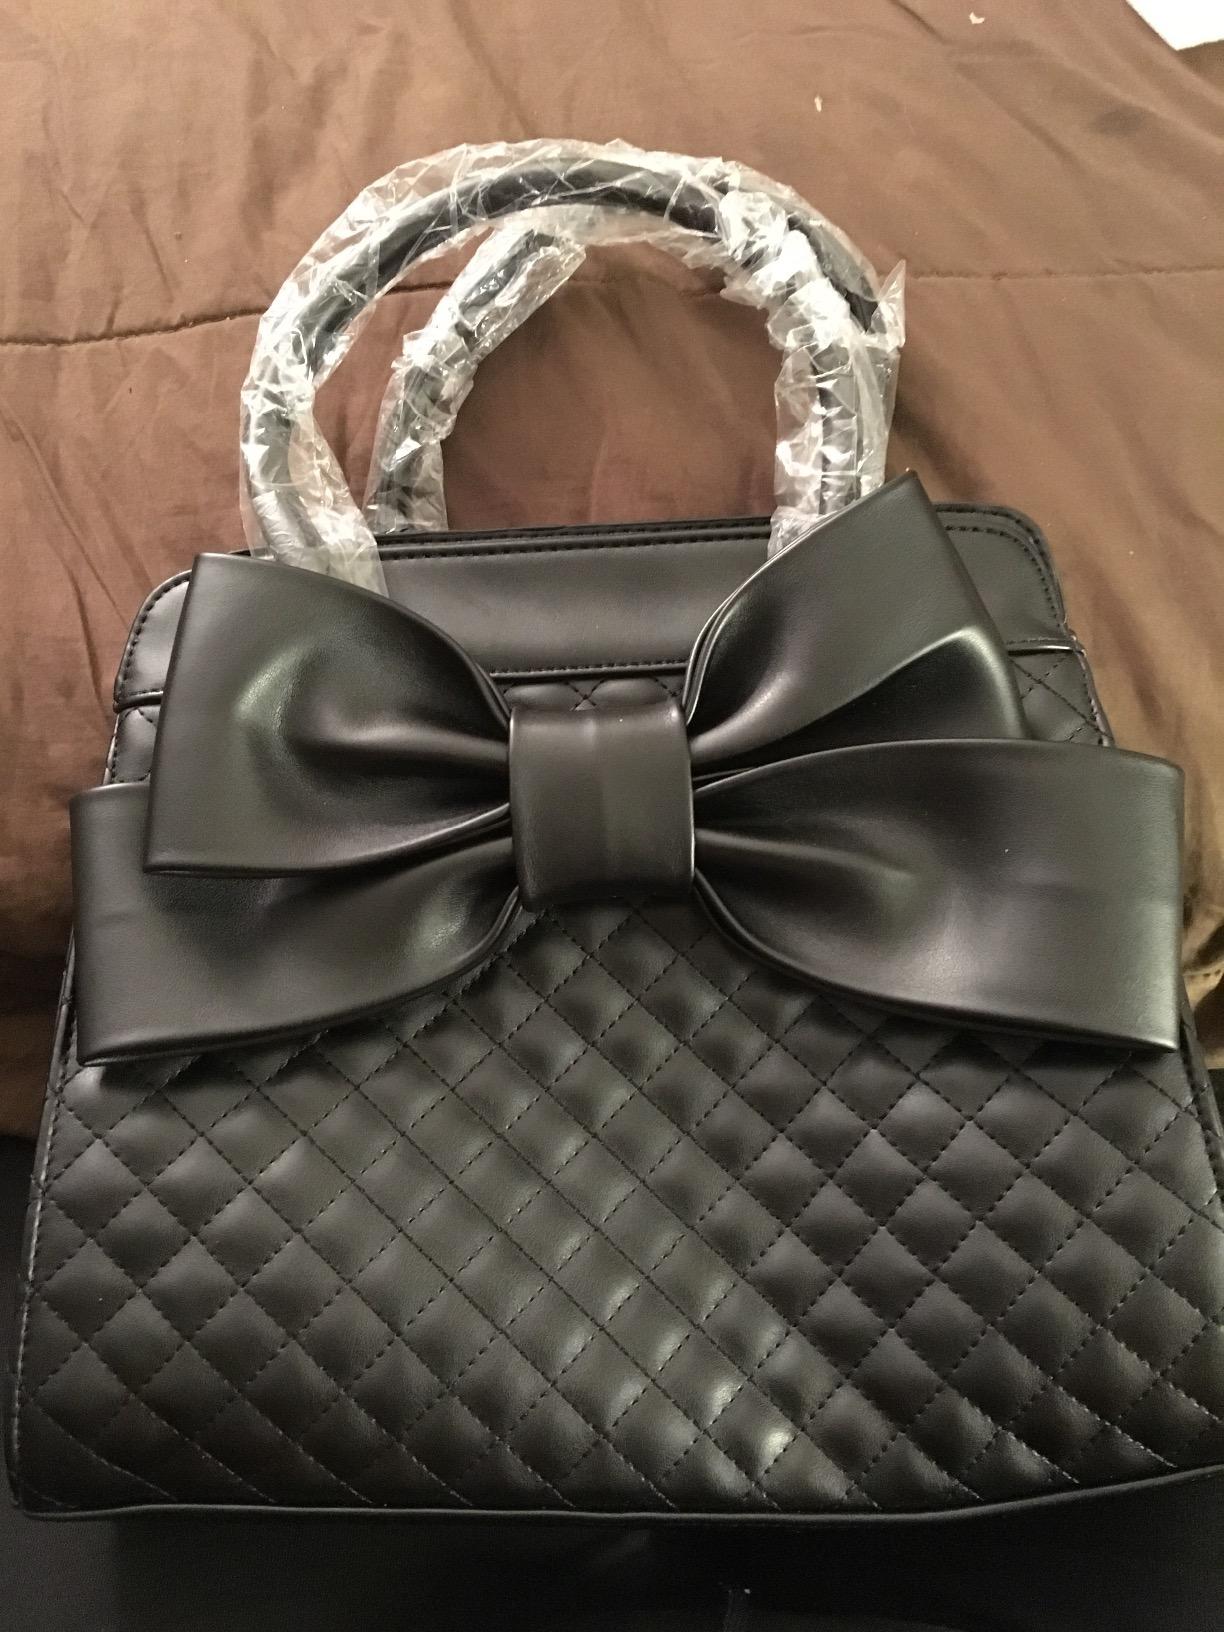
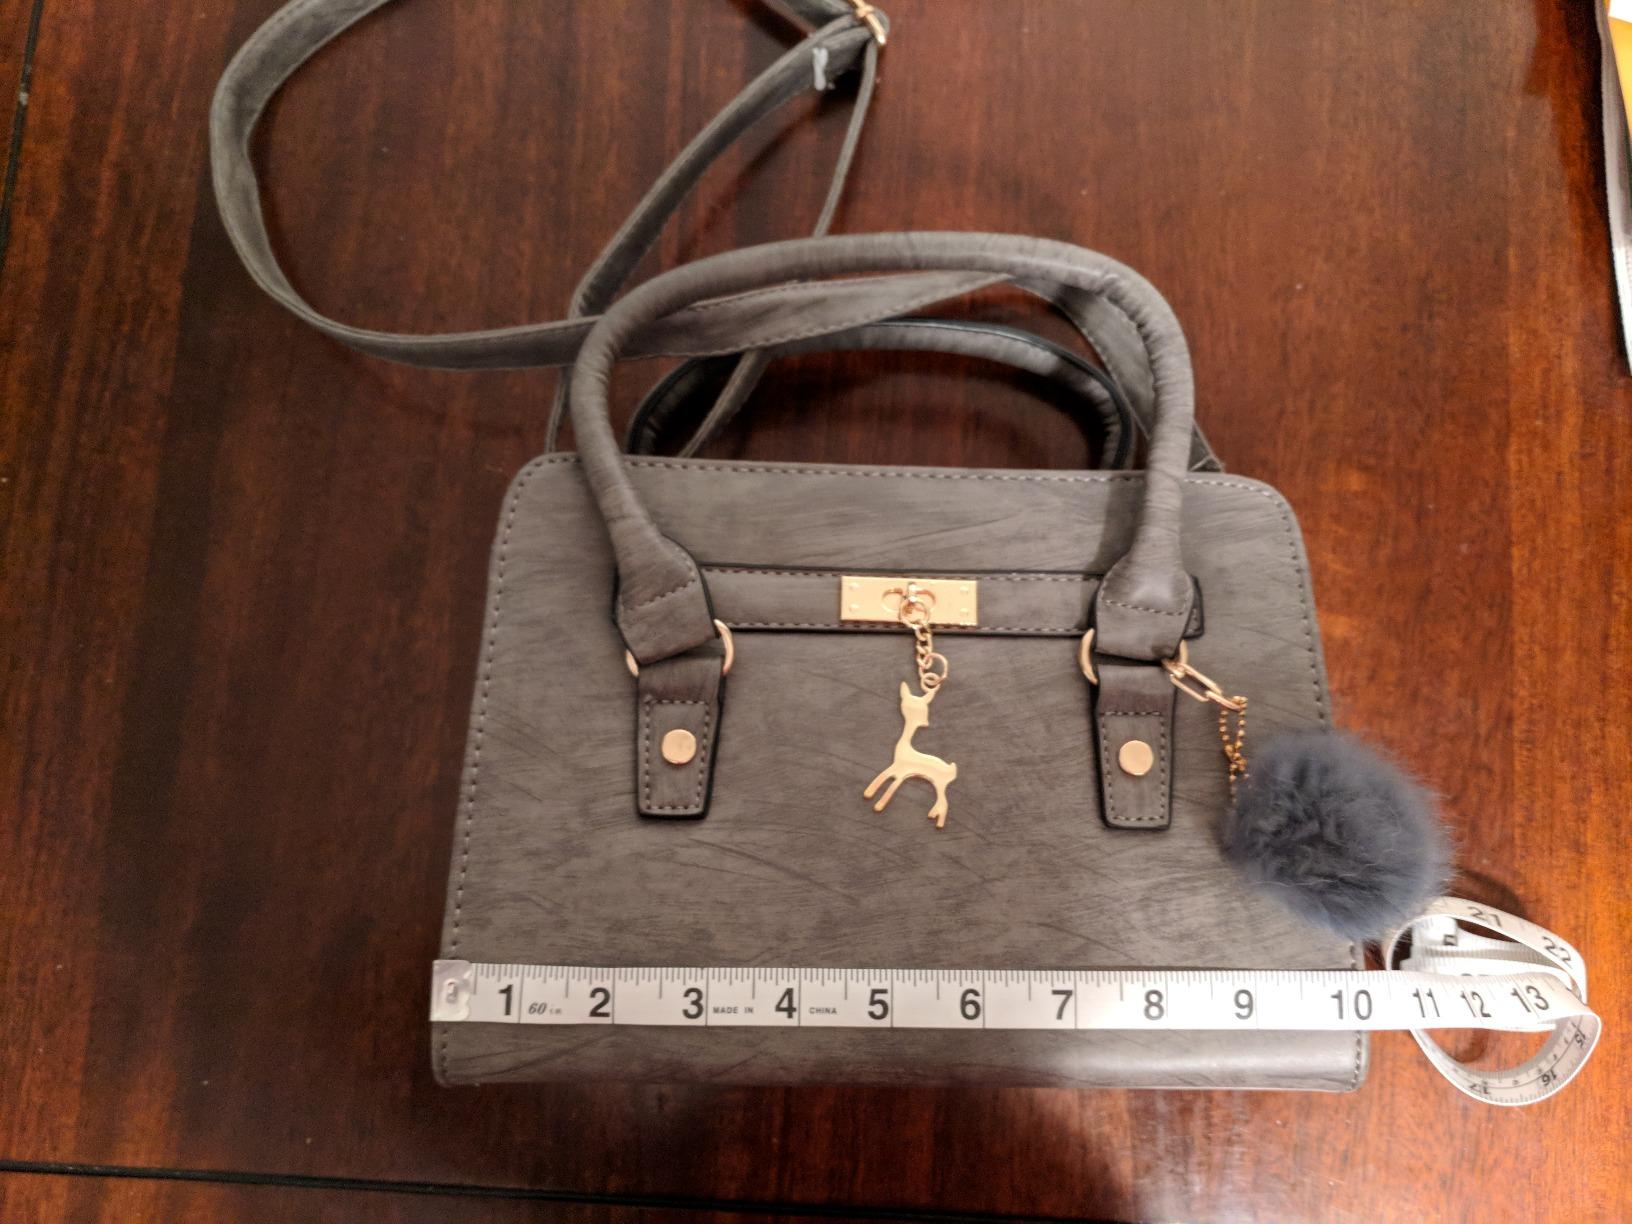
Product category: accessories_handbag
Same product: no